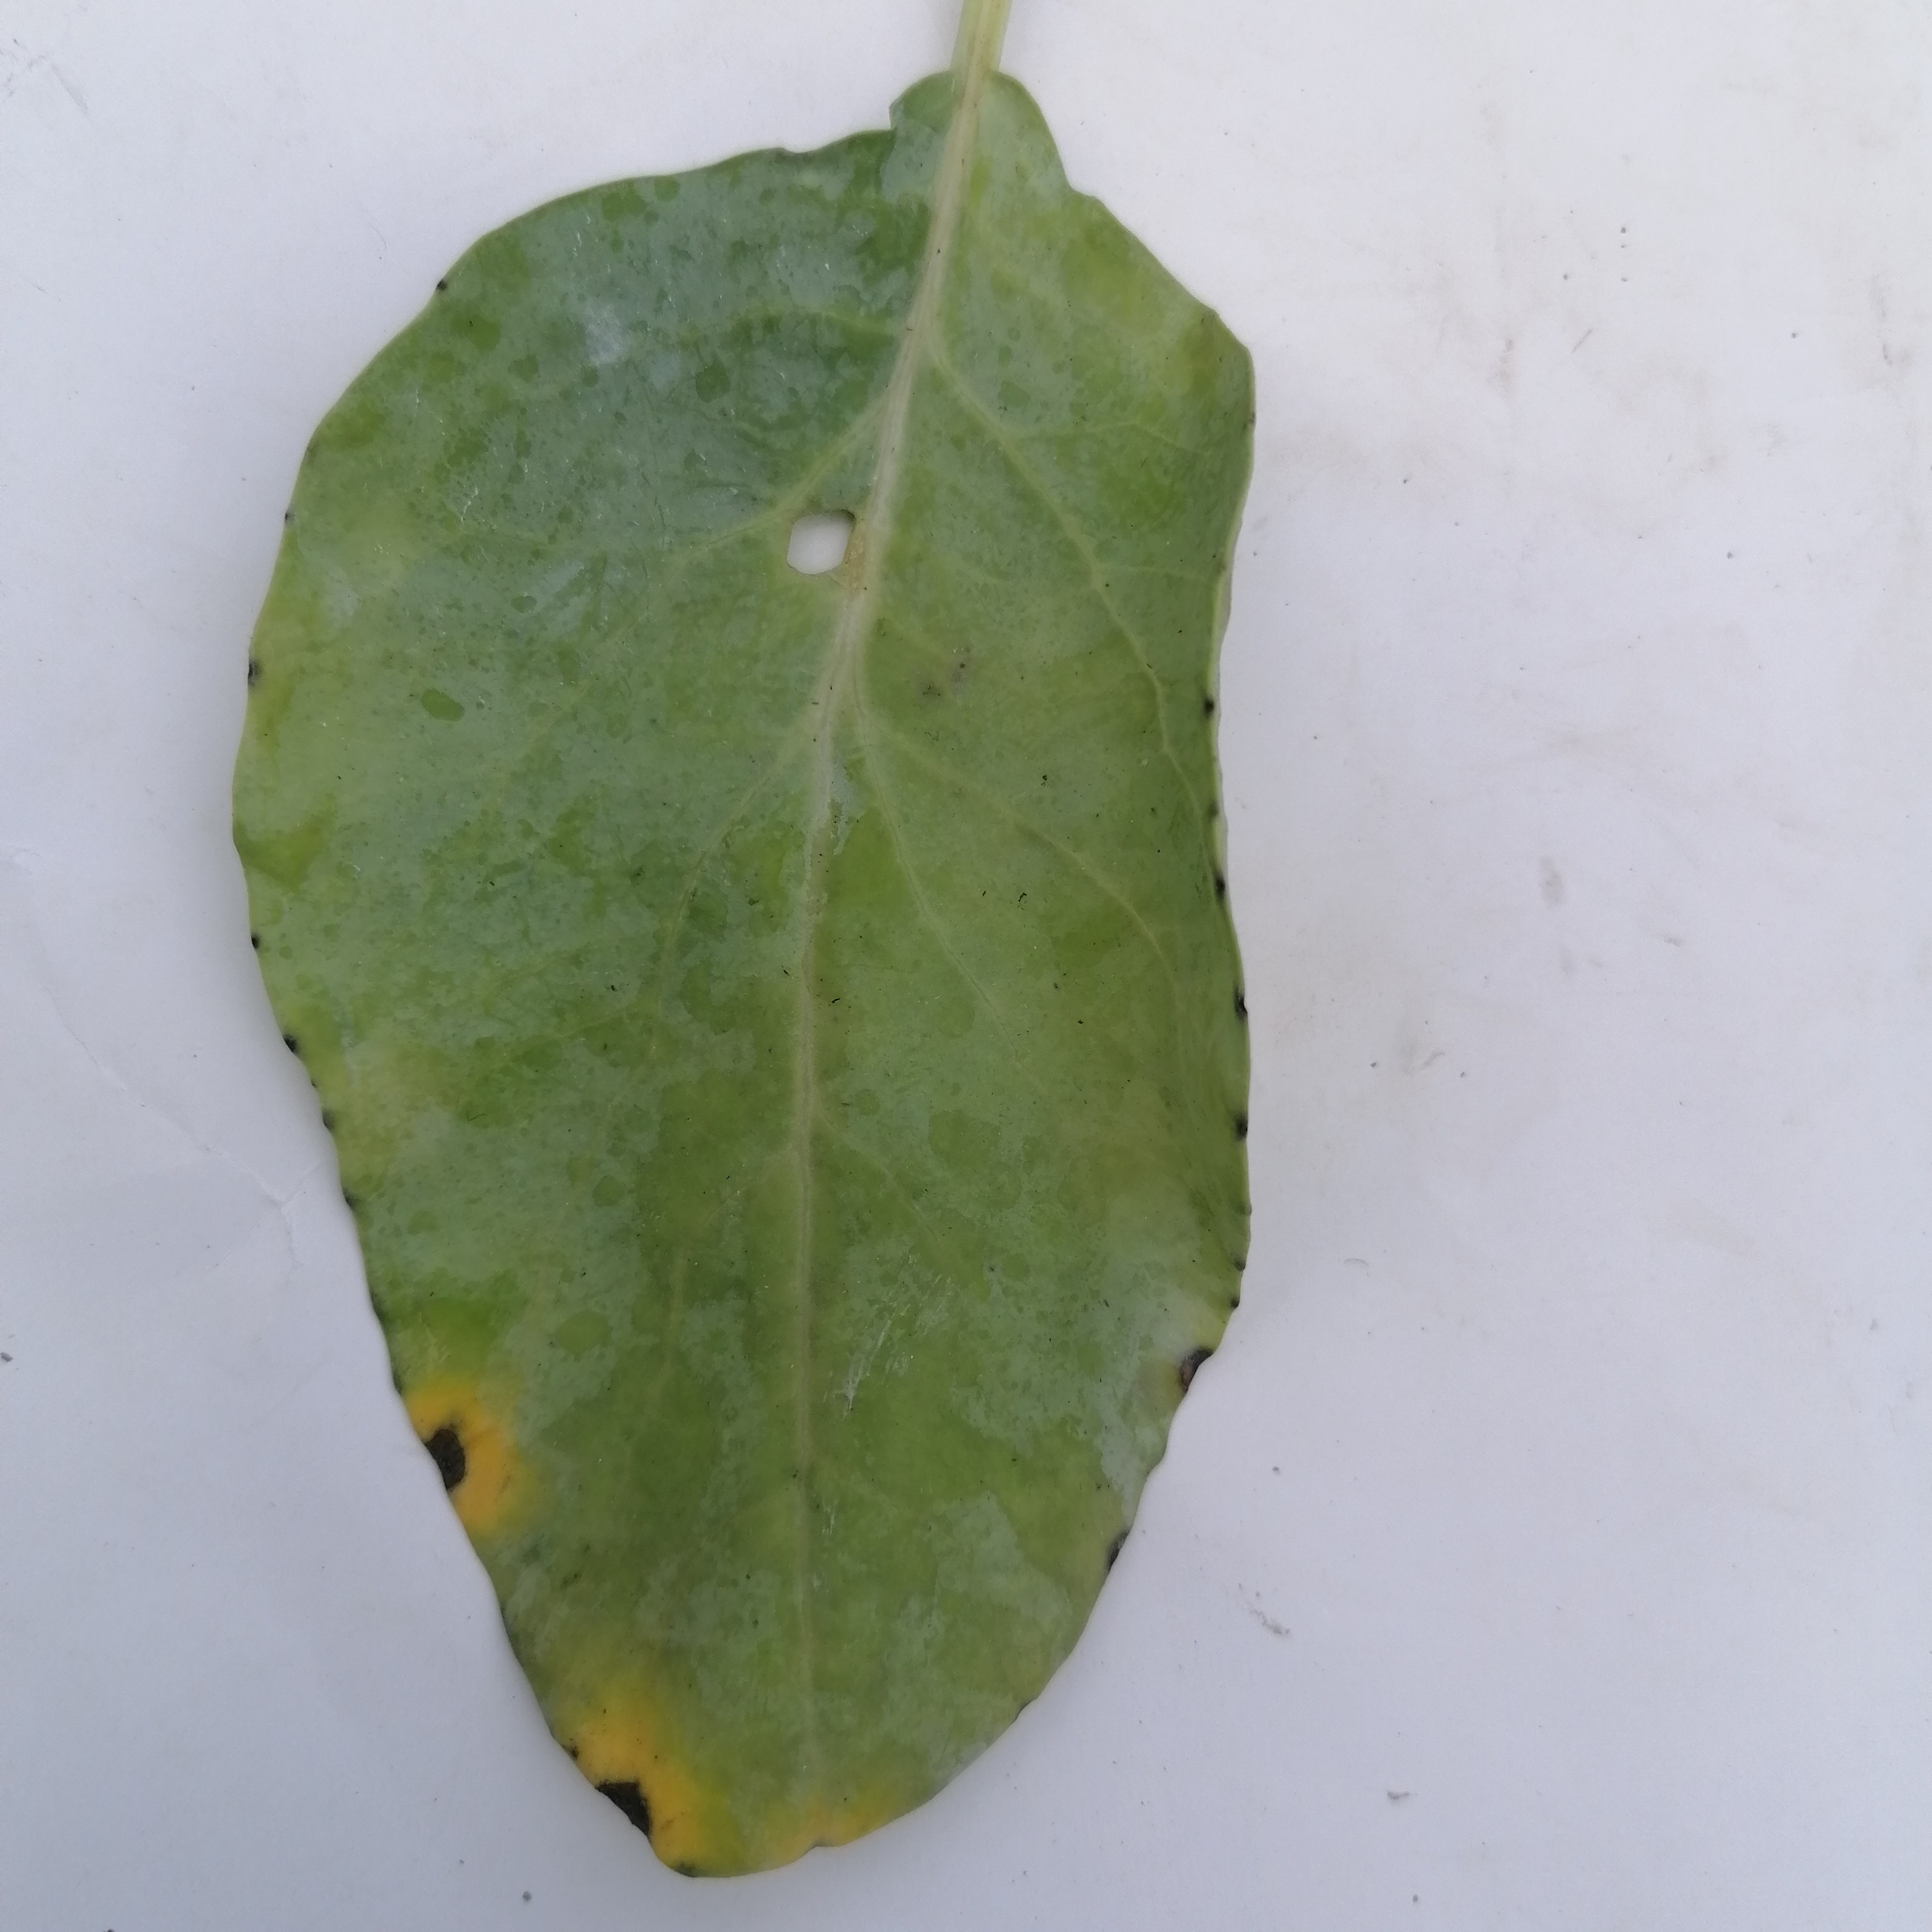
Label: Black Rot